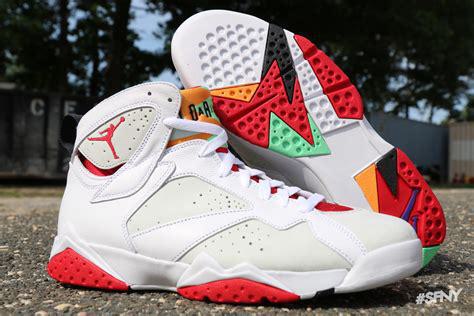
Brand: Jordan
Model: 7 Retro